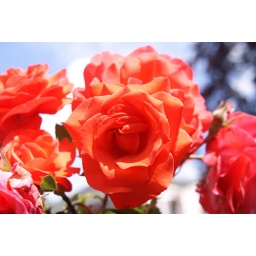
Beautiful roses in the garden of Sint Anthonie Gasthuis, (Sint Anthonie Gasthuis = home for retired people in Leeuwarden).